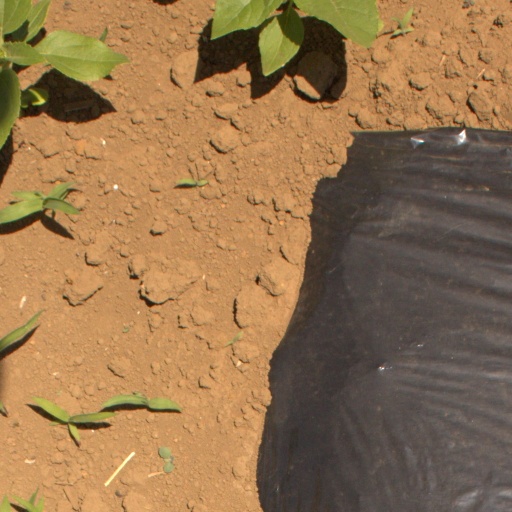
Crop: Jerusalem artichoke